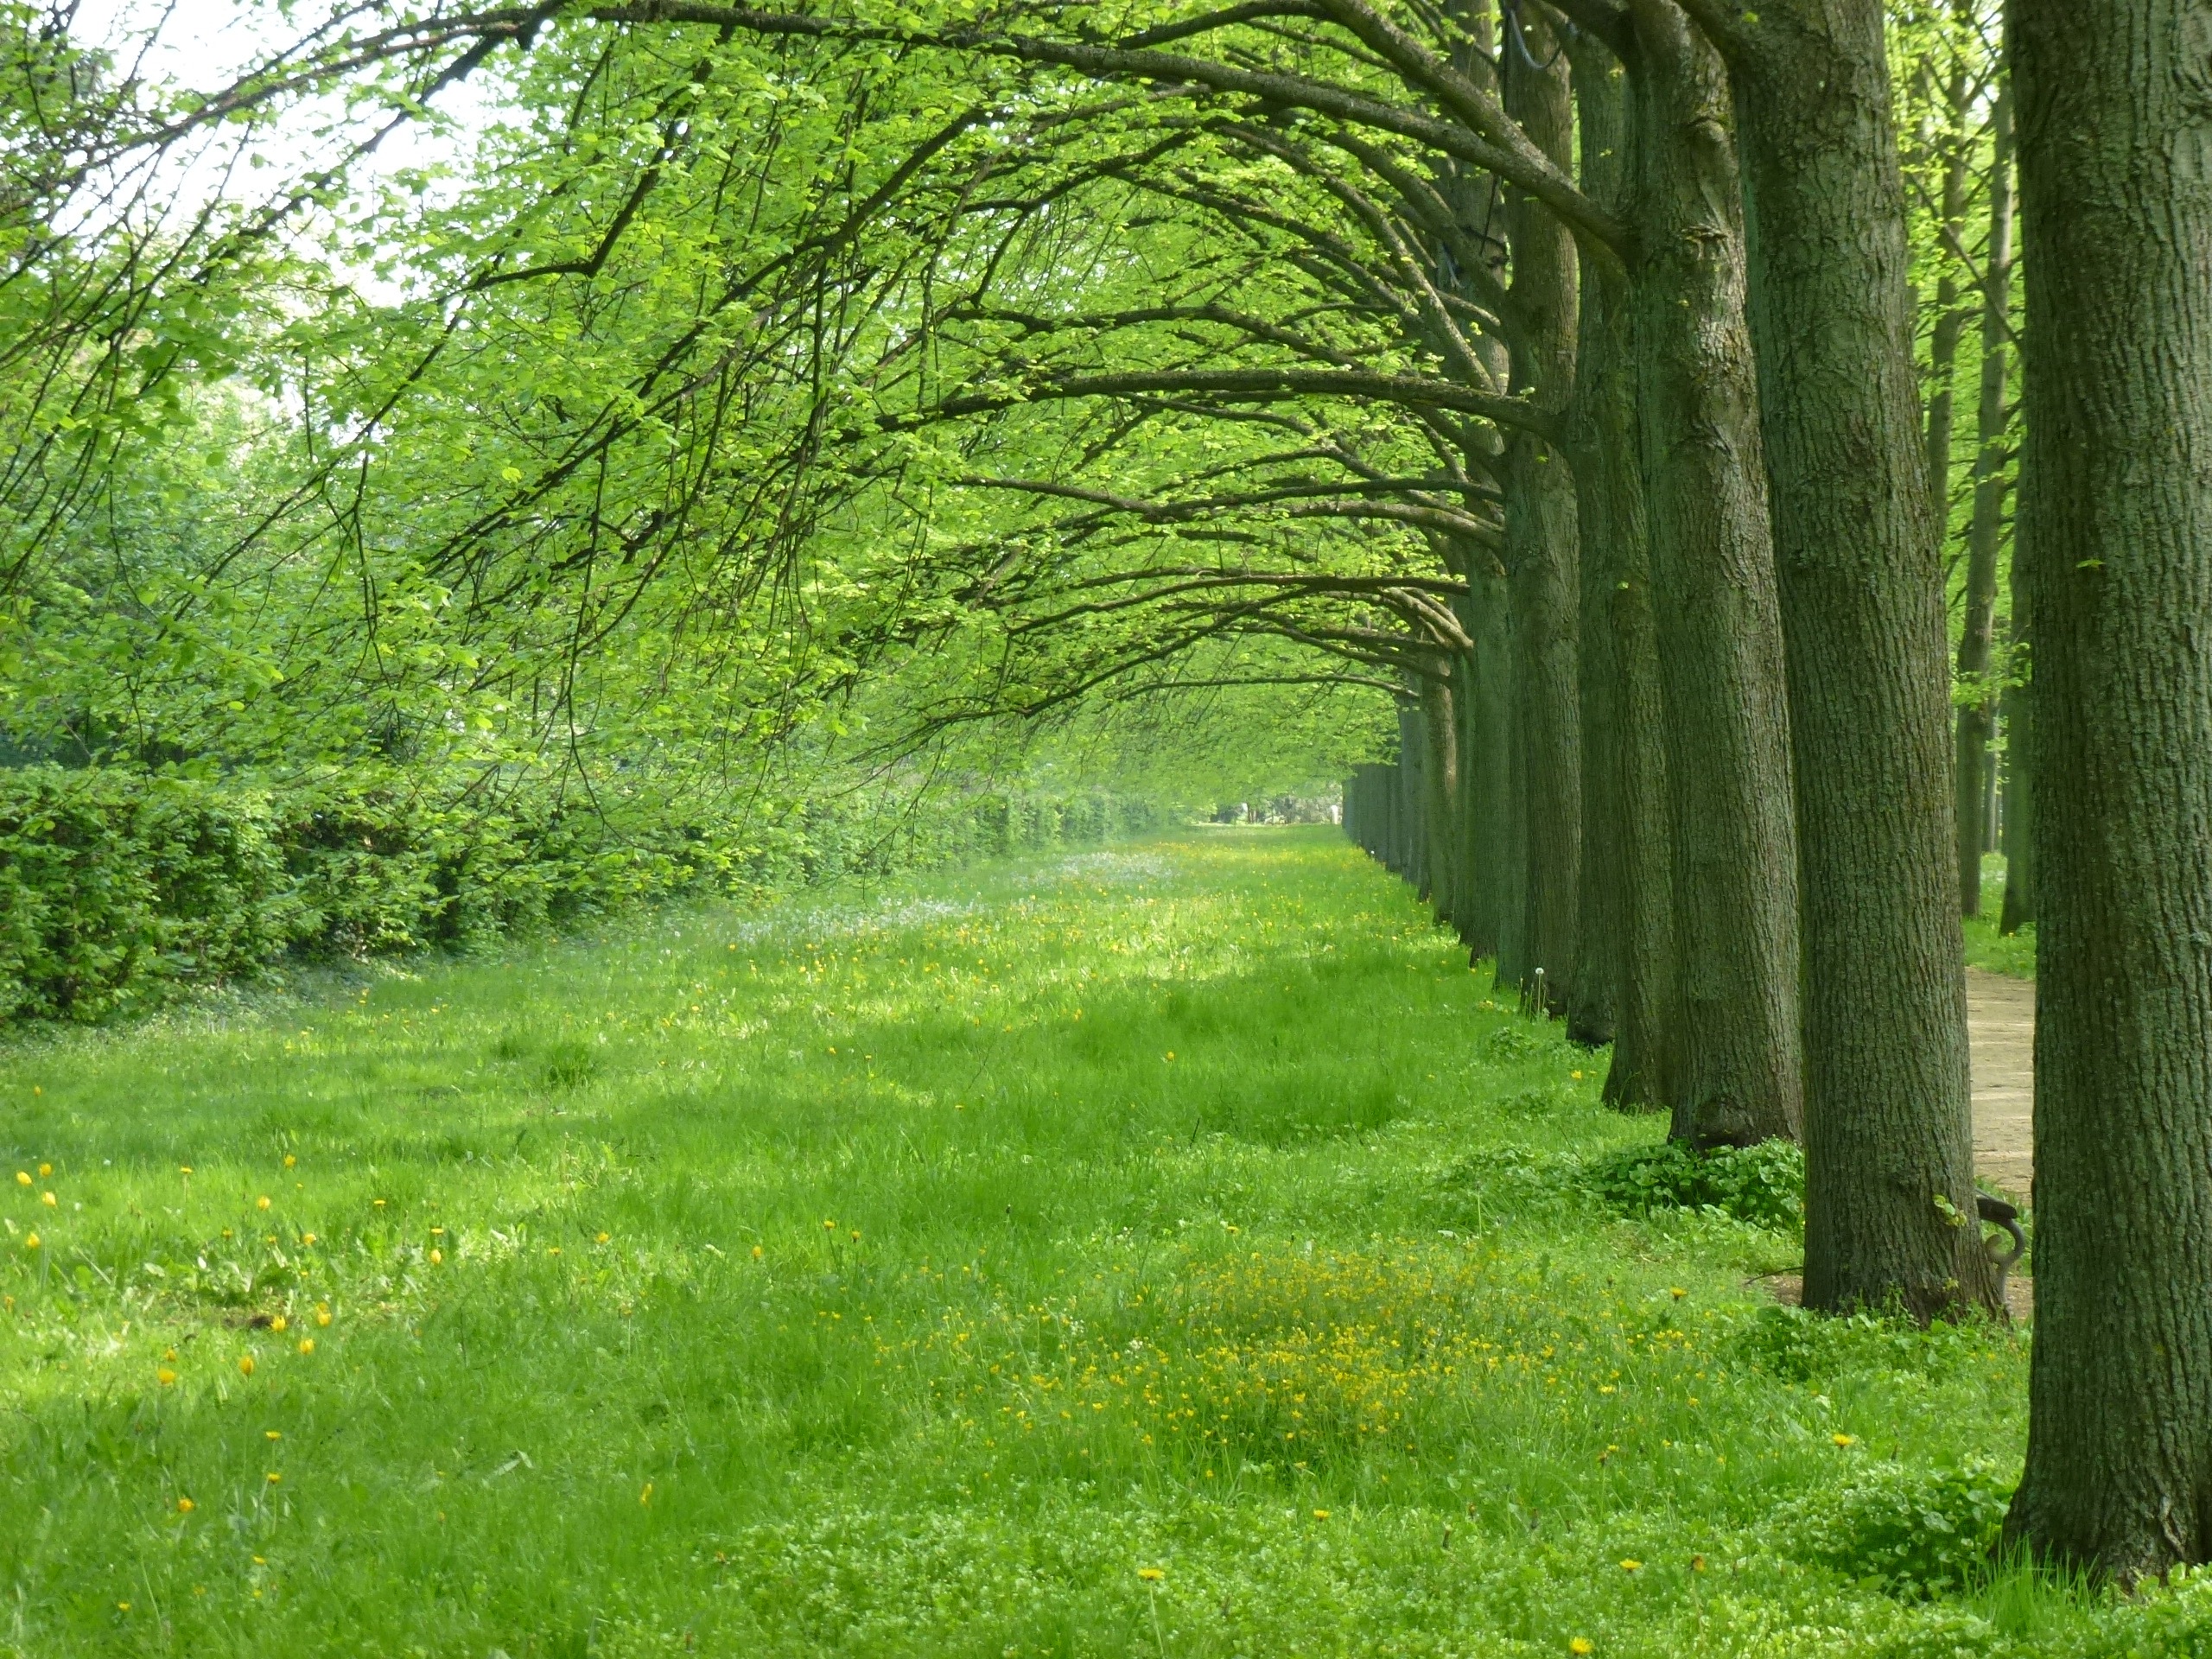
tree, nature, forest, grass, plant, lawn, meadow, sunlight, leaf, flower, spring, green, pasture, trees, aesthetic, avenue, grassland, vegetation, shrub, deciduous, grove, woodland, may, habitat, ecosystem, biome, celle, natural environment, grass family, woody plant, temperate broadleaf and mixed forest, temperate coniferous forest